Mary Gove Nichols

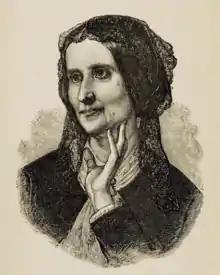

Mary Sargeant Gove Nichols (August 10, 1810 – May 30, 1884), also known by her pen name Mary Orme, was an American women's rights and health reform advocate, hydrotherapist, vegetarian and writer.